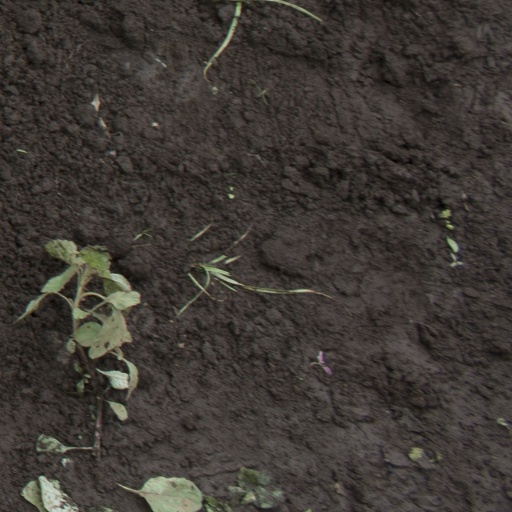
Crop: soybean